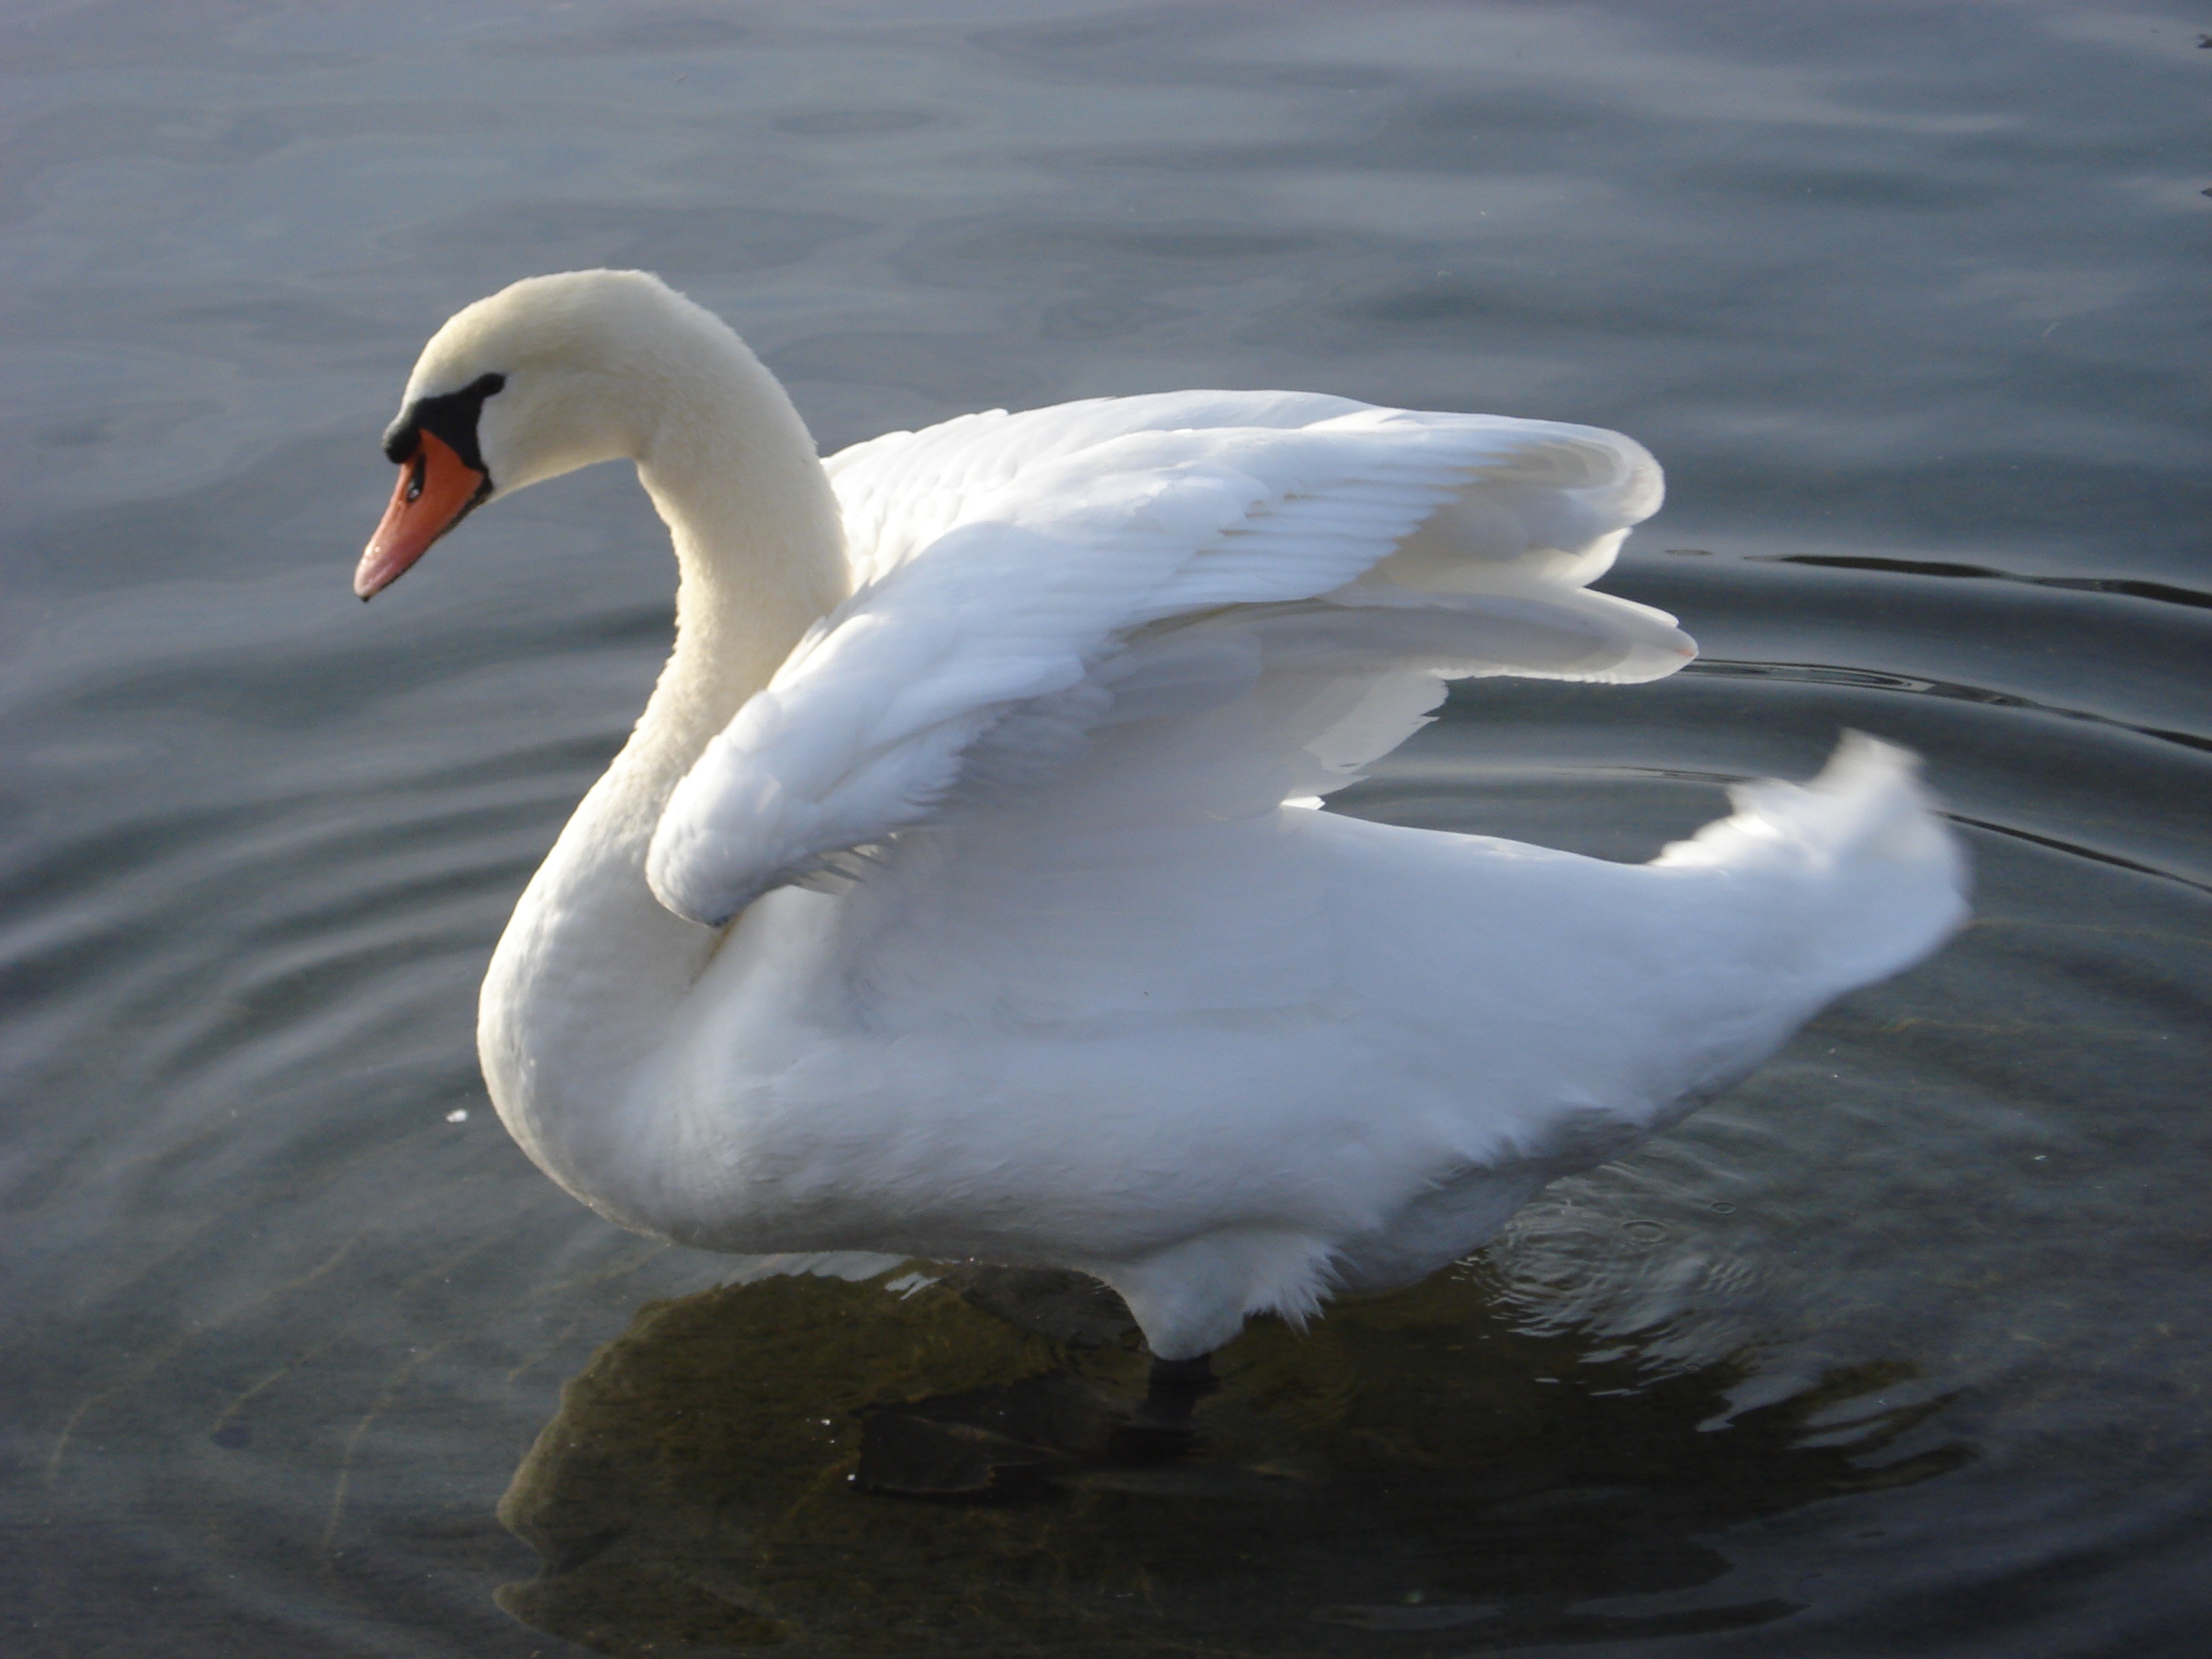
water, bird, wing, lake, animal, reflection, beak, fauna, majestic, swan, vertebrate, waterfowl, water bird, lausanne, ducks geese and swans